Great Seljuk architecture

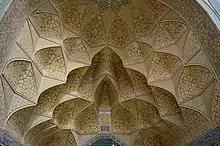
"Muqarnas" in the southern iwan of the Jameh Mosque of Isfahan (early 12th century)

The scarcity of wood on the Iranian Plateau led to the prominence of brick as a construction material, particularly high-quality baked bricks. It also encouraged the development and use of vaults and domes to cover buildings, which in turn led to innovations in the methods of structural support for these vaults. The bonding patterns of brickwork were exploited for decorative effect: by combining bricks in different orientations and by alternating between recessed and projecting bricks, different patterns could be achieved. This technique reached its full development during the 11th century. In some cases, pieces of glazed tile were inserted into the spaces between bricks to add further color and contrast. The bricks could also be incised with further motifs or to form inscriptions on the façades of monuments.